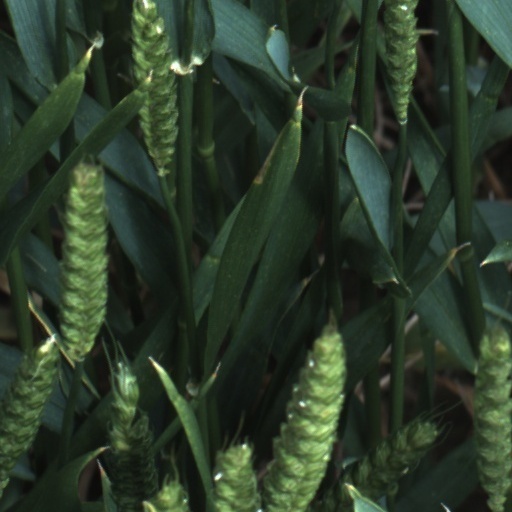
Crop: wheat